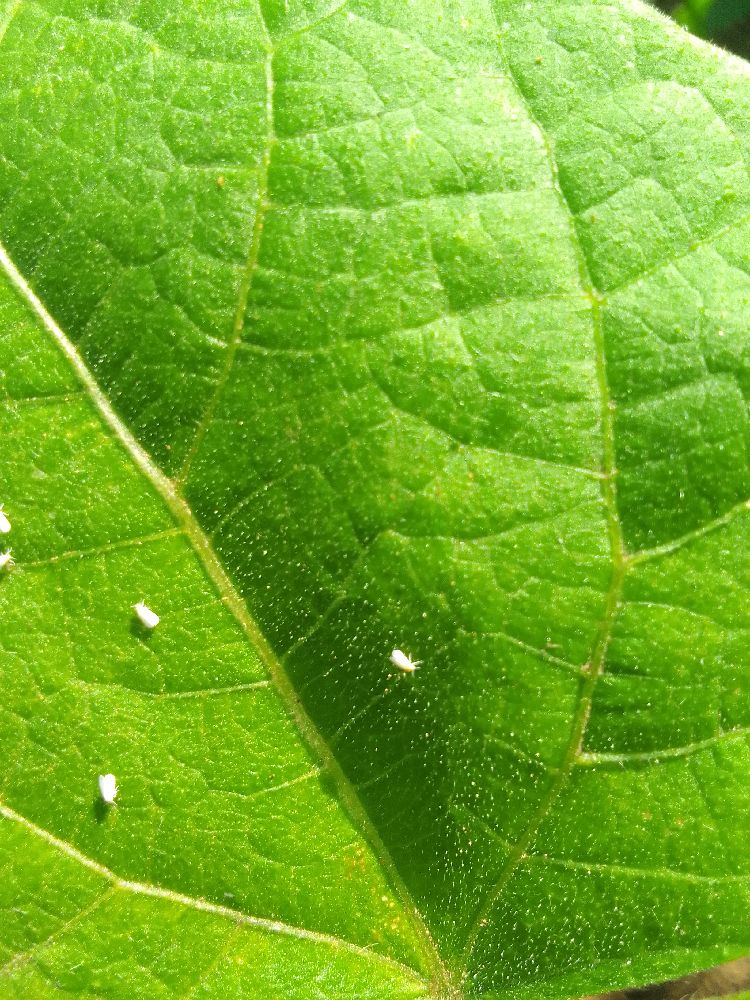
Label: healthy